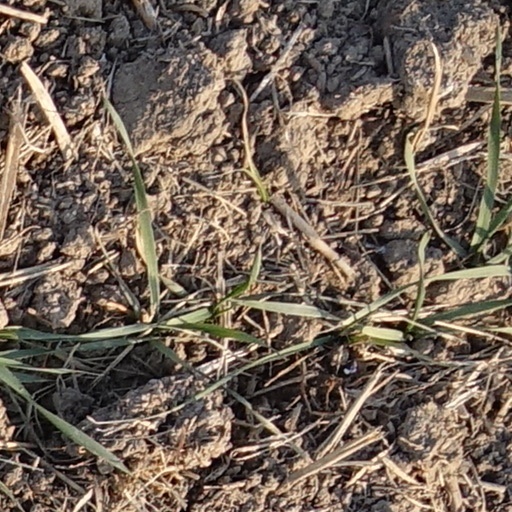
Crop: wheat